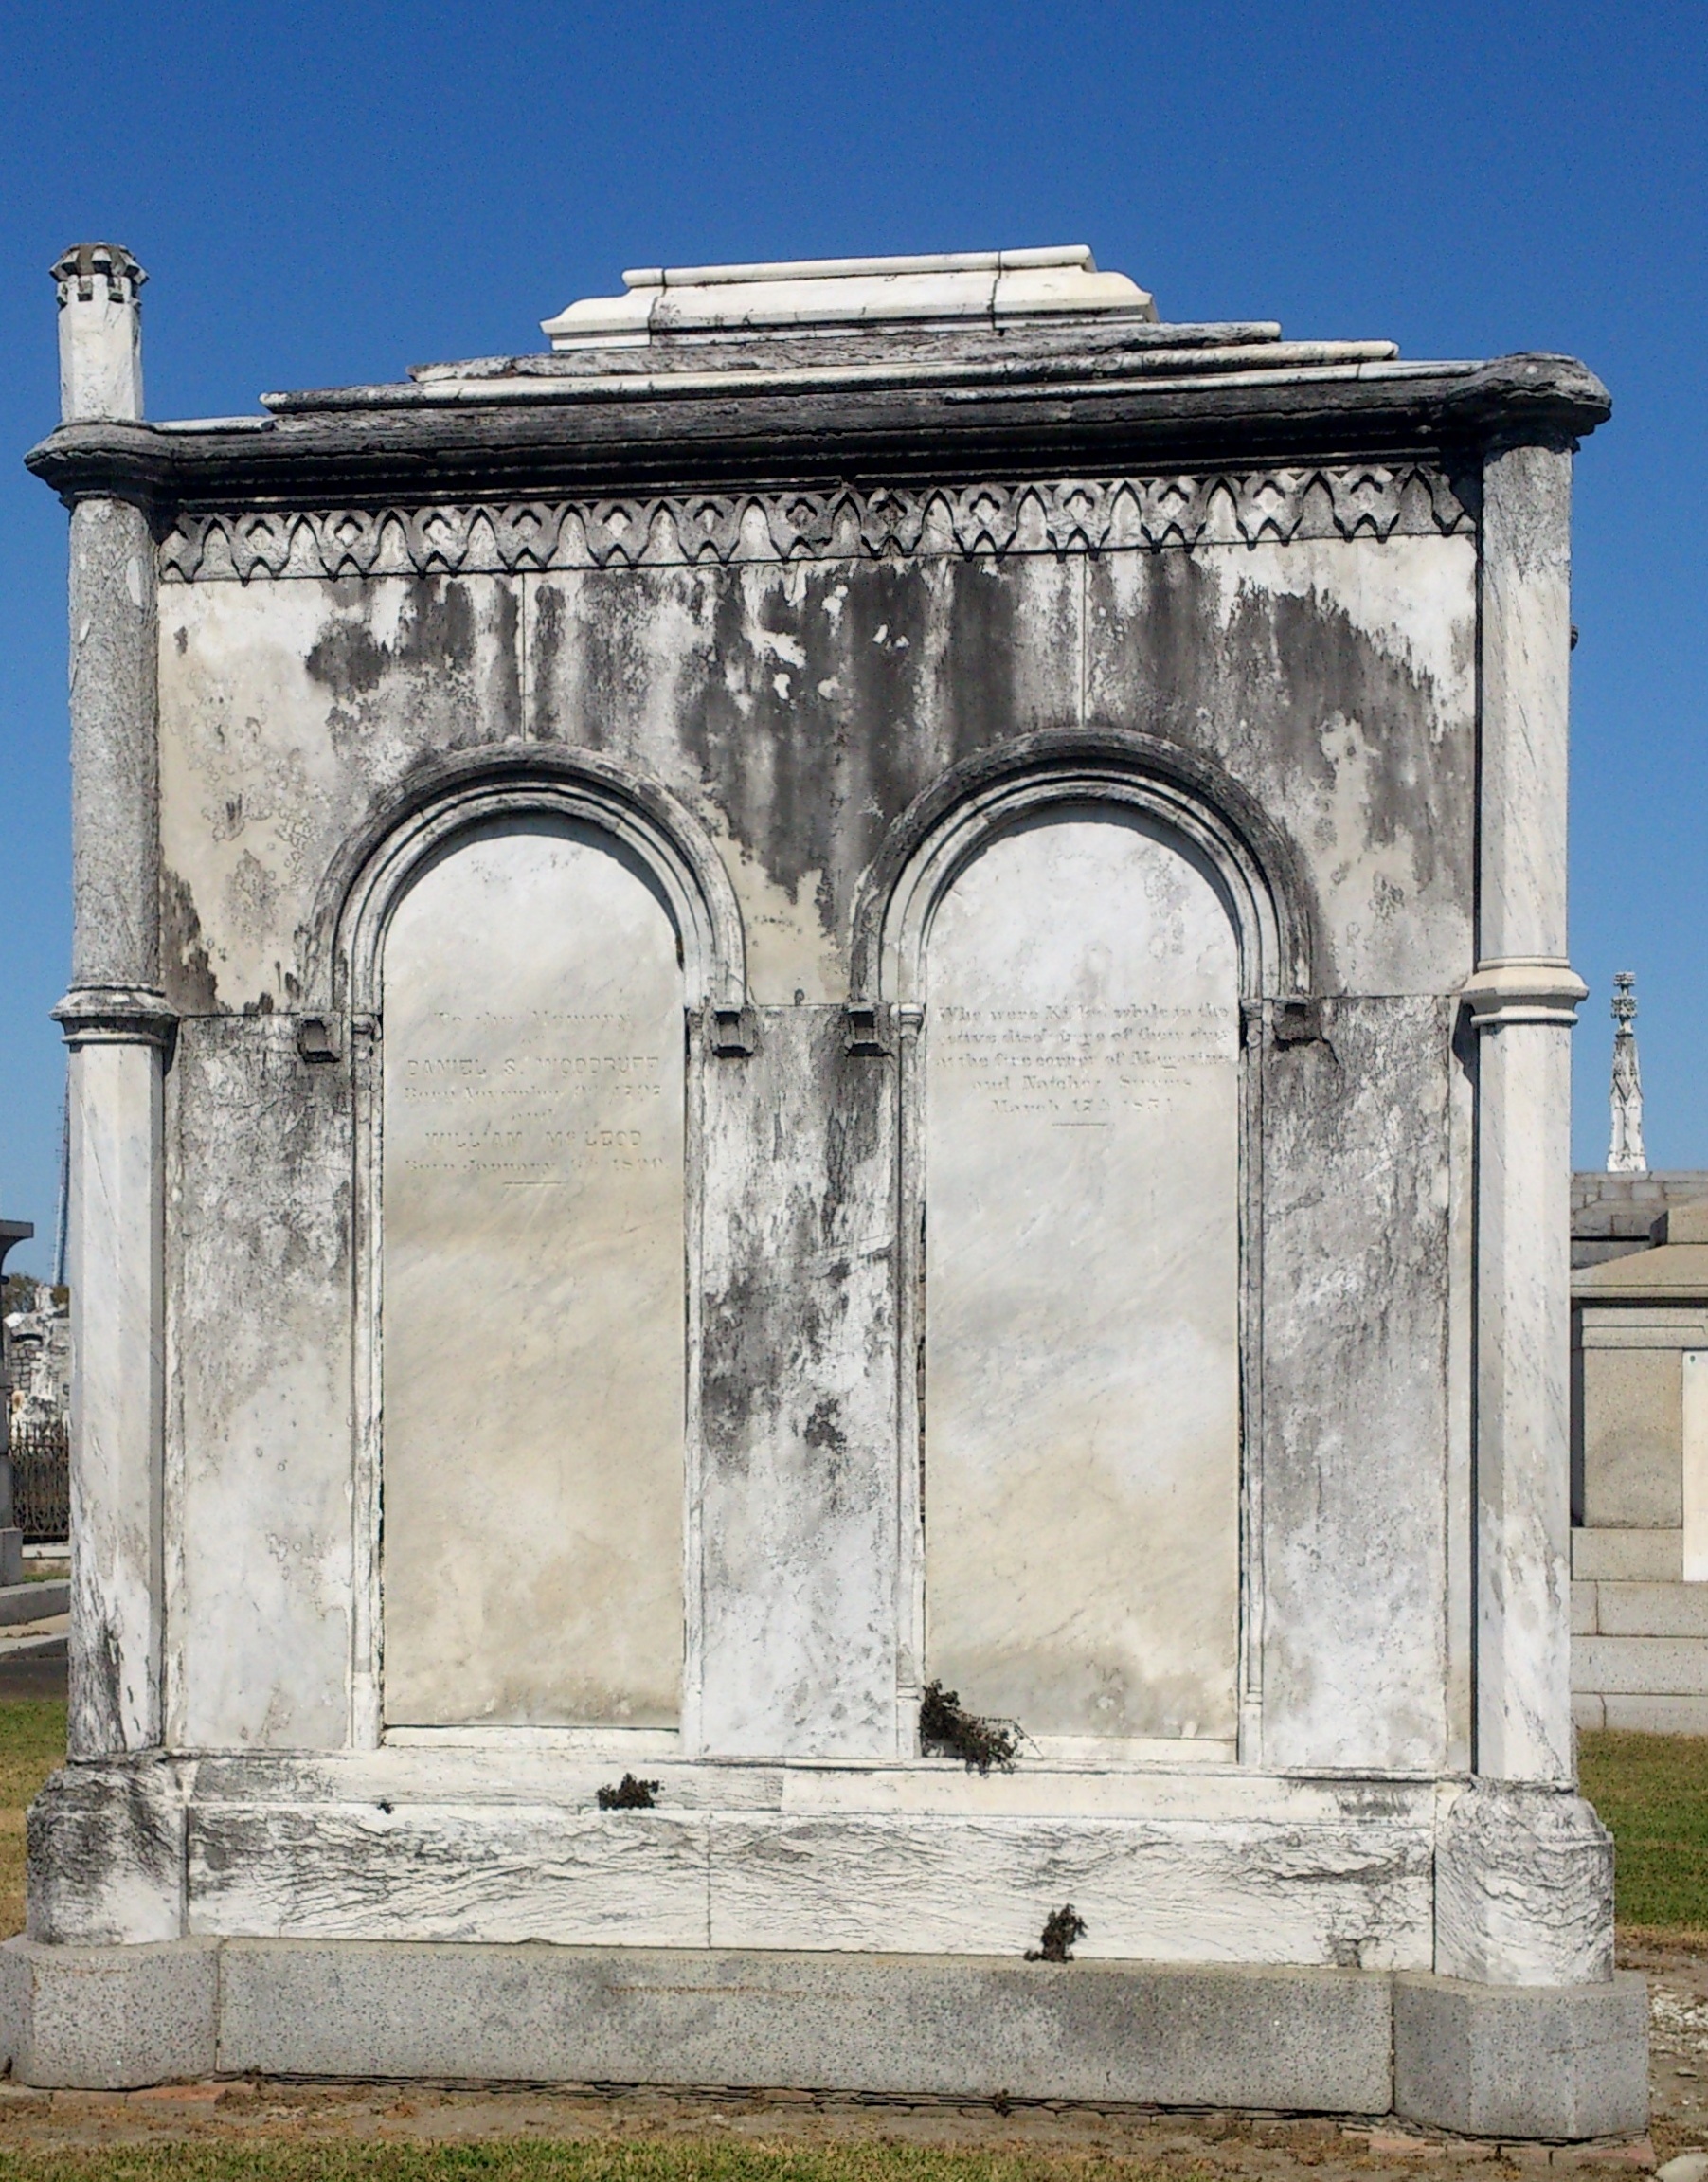
architecture, structure, monument, statue, arch, column, landmark, facade, cemetery, tombstone, sculpture, memorial, graveyard, ruins, headstones, tomb, graves, burial, crypt, new orleans, louisiana, triumphal arch, ancient history, ancient roman architecture